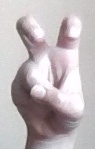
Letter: toot